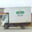
Label: truck